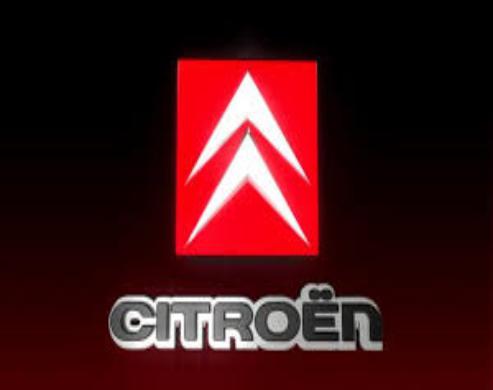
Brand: Citroen
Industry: Transportation